COVID-19 pandemic in Washington, D.C.

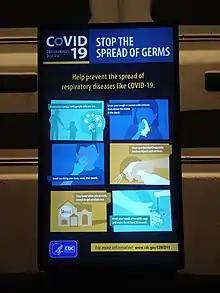
Electronic sign in a Washington Metro station during the coronavirus pandemic.

The 117th Congress held a moment of silence and vigil in memory of those who died of COVID-19 on February 23.